Paris by Night 88

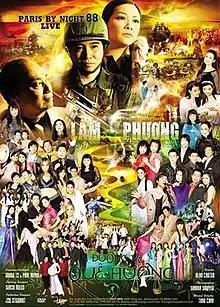
Poster for PBN 88

Paris By Night 88: Lam Phương - Đường Về Quê Hương ("Thế giới Road Back to my homeland") is a "Paris By Night" program produced by Thúy Nga that was filmed at the Hobby Center for the Performing Arts in Houston, Texas on Saturday, May 5, 2007. It is a direct continuation of "" and "", that was released several years earlier. This program was codenamed, "In Houston 2" (which was thought to be a successor to "Paris By Night 36: In Houston", before the title was announced). Before the main subject title was announced, the program was then codenamed "In Houston 2: Lam Phương 3" (the third Lam Phương series). The "three" were scrapped off the title and the subject was, "Lam Phương".